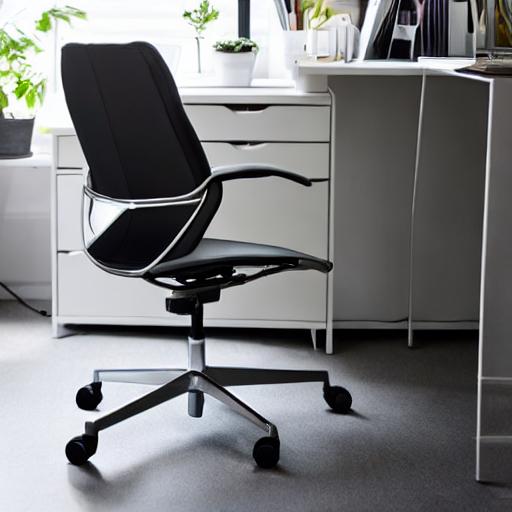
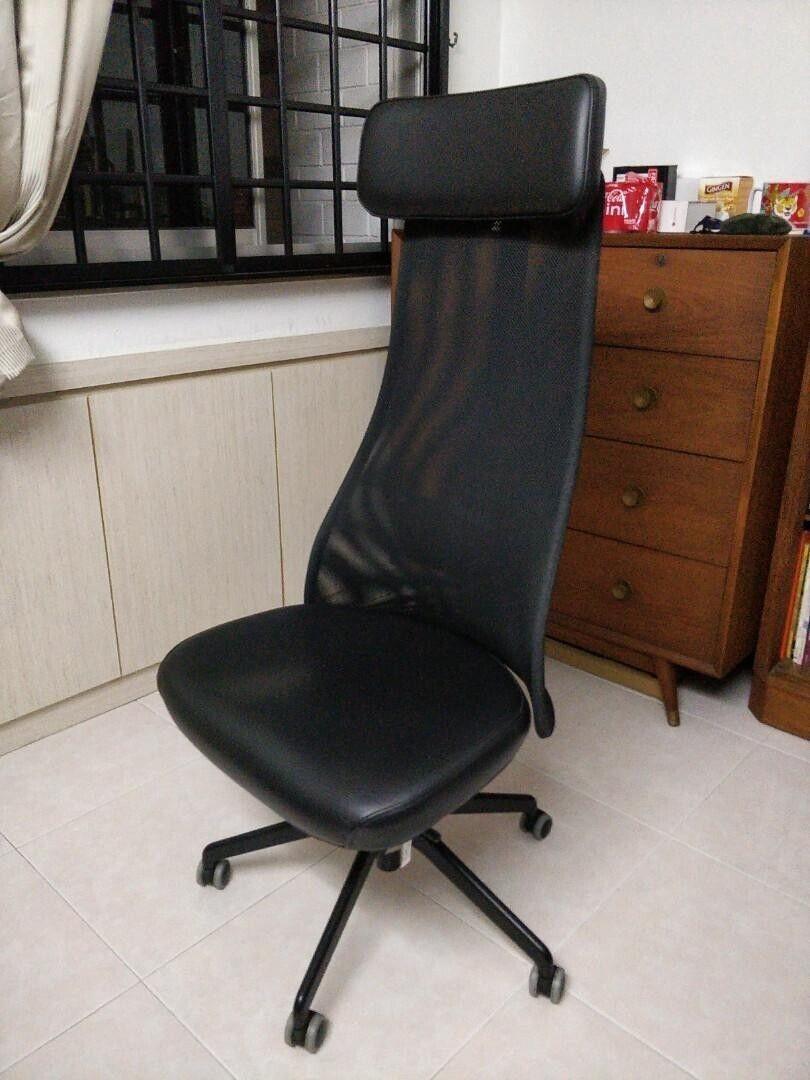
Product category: items_chair
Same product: no